Sheboygan, Wisconsin

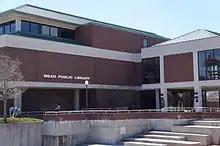
Mead Public Library

Sheboygan has a mayor–council form of government. The full-time mayor is elected by general election for a term of four years, with no term limits and to an officially non-partisan position. The Common Council consists of ten alderpersons representing the city's ten aldermanic districts with a council president and vice-president presiding over them. A City Administrator oversees the day-to-day administration of the city and is appointed by the Common Council.